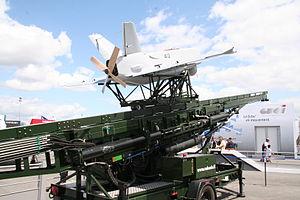
Drone SDTI, Sagem - Salon du Bourget 2009
Le Sperwer est un drone tactique de renseignement militaire conçu et fabriqué par la société Sagem, devenue Sagem Défense Sécurité à partir de 2005.